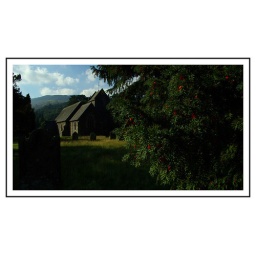
The old slate church in patterdale, the lake district, with Yew tree and berries in the foreground